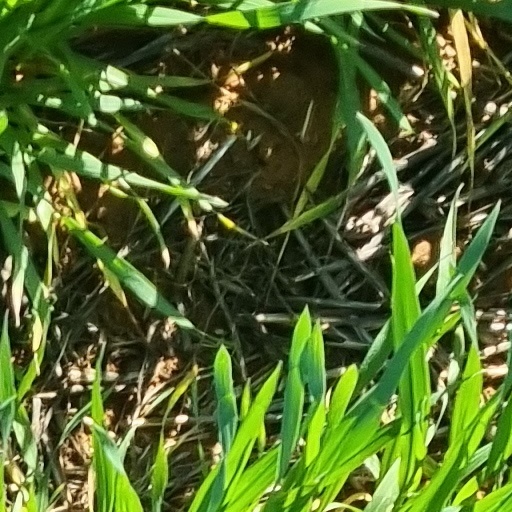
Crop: wheat